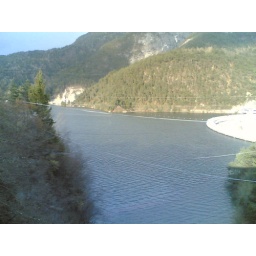
The lake as seen from the train passing on a bridge near the Sottocastello's dam.